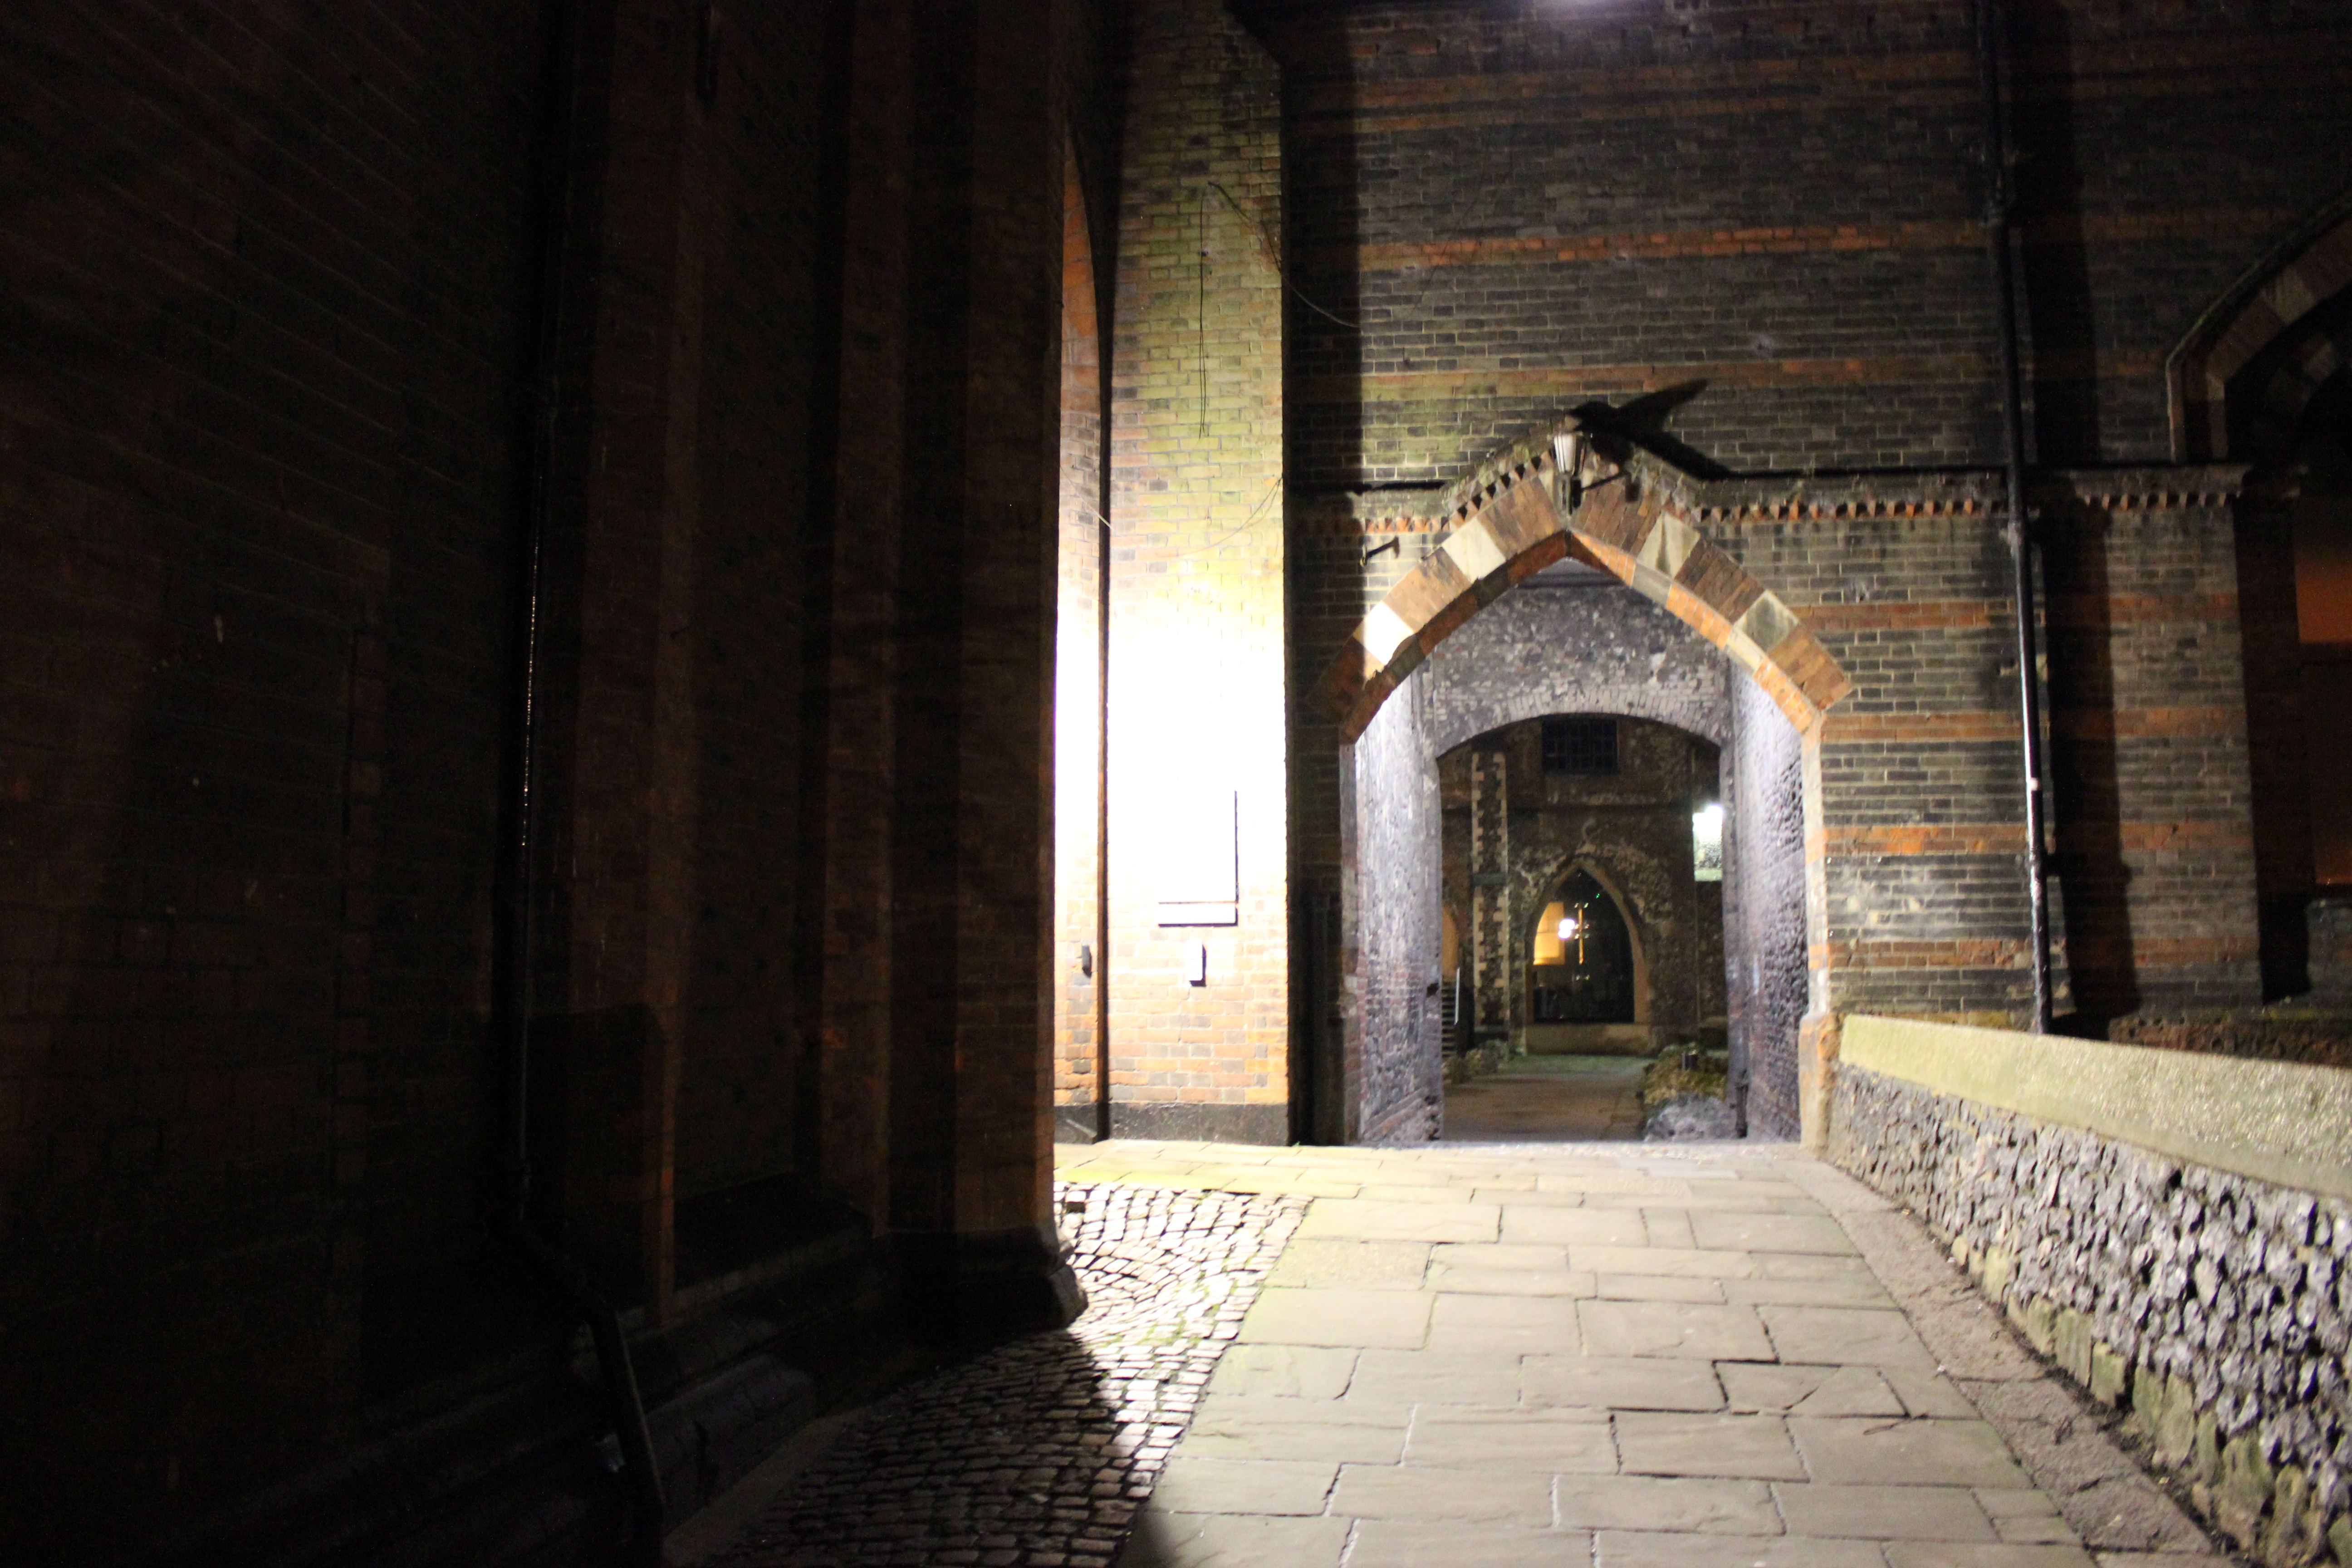
light, night, mansion, building, canon, chapel, lighting, place of worship, art, estate, college, norfolk, crypt, norwich